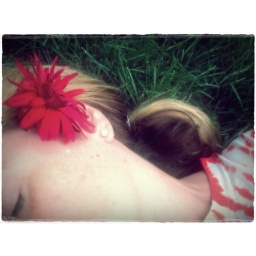
Sleeping in the grass with a daisy in my hair